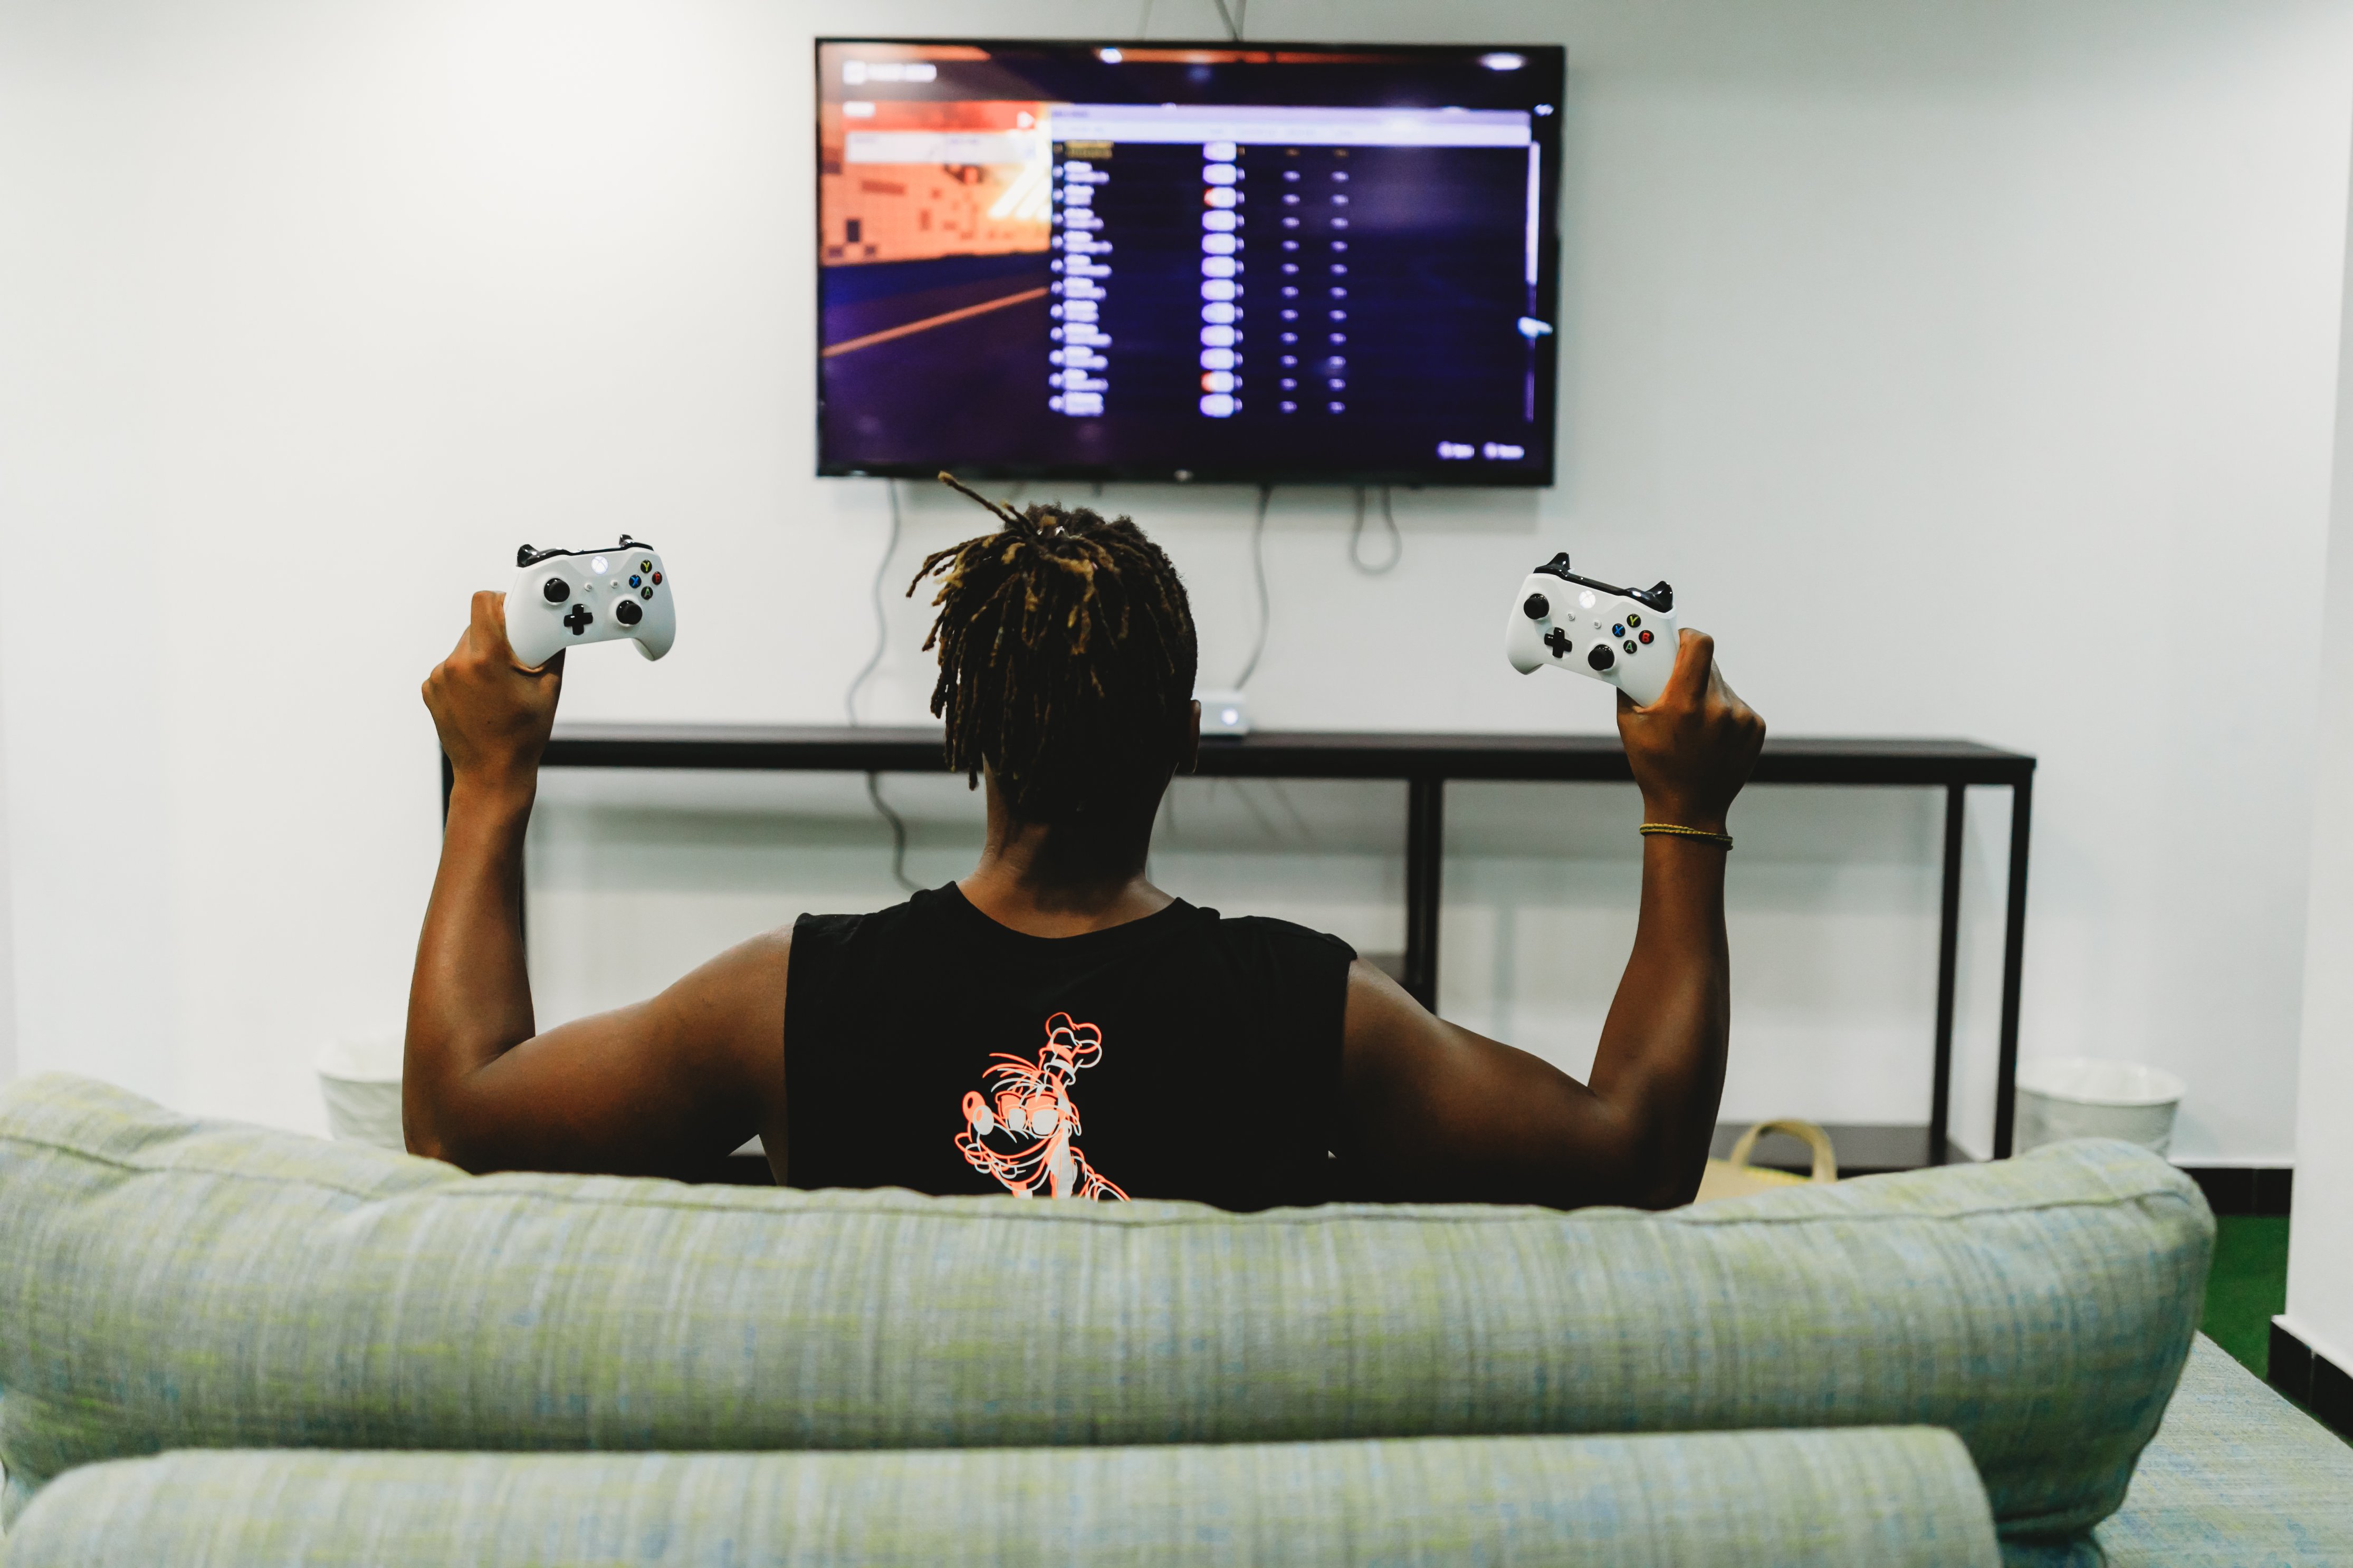
room, muscle, furniture, arm, shoulder, television, technology, joint, television set, electronic device, leg, Barechested, gadget, display device, selfie, sitting, chest, leisure, living room